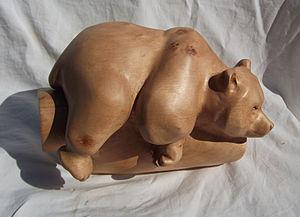
sculpture d'ours en aulne 2011
Les aulnes ou aunes forment un genre d'arbres de l'hémisphère nord poussant sur les sols humides, de la famille des bétulacées. Ils sont aussi nommés vergnes ou vernes.